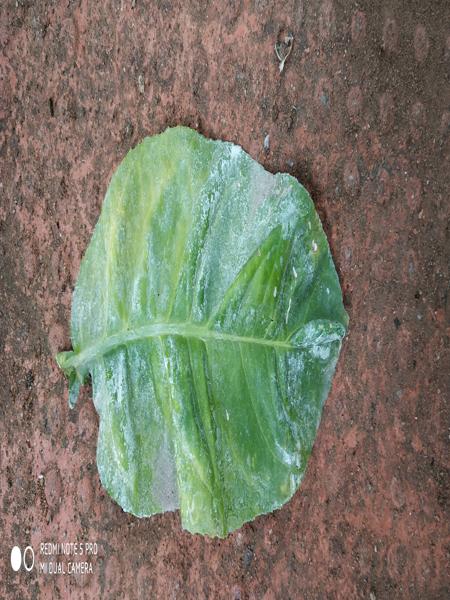
Plant: Badipala